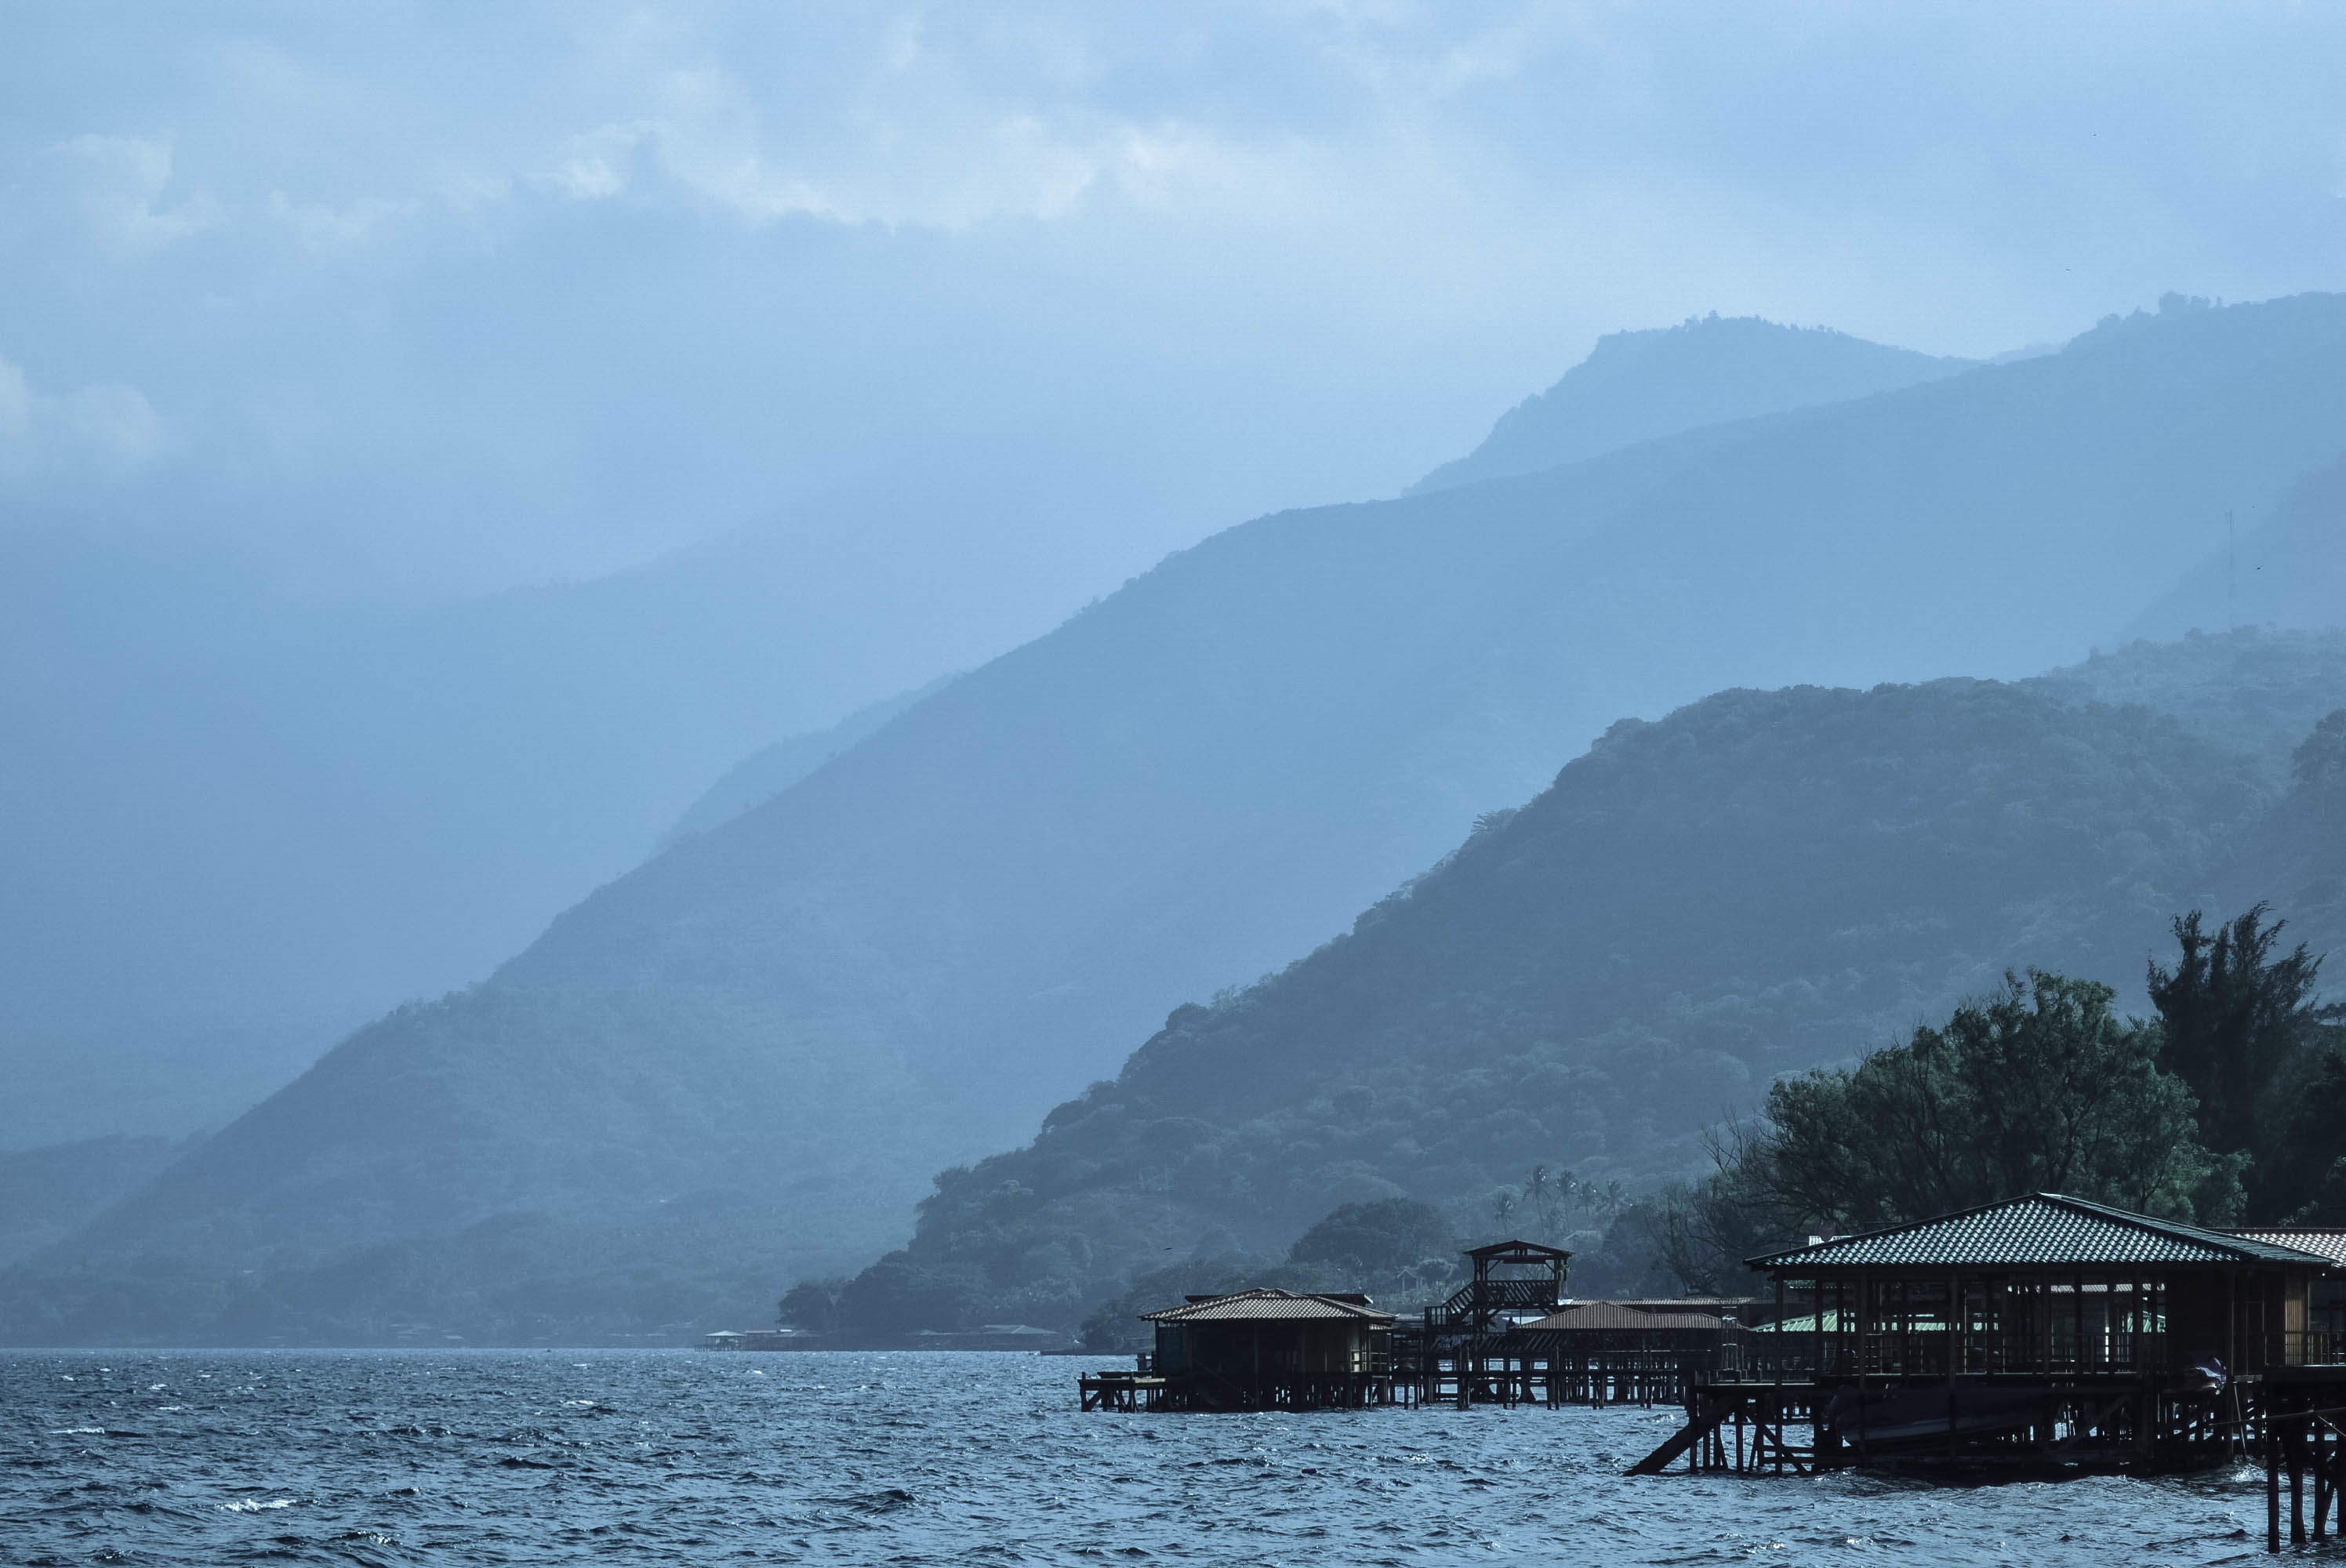
sea, coast, mountain, snow, lake, mountain range, weather, bay, fjord, loch, landform, geographical feature, atmospheric phenomenon, mountainous landforms